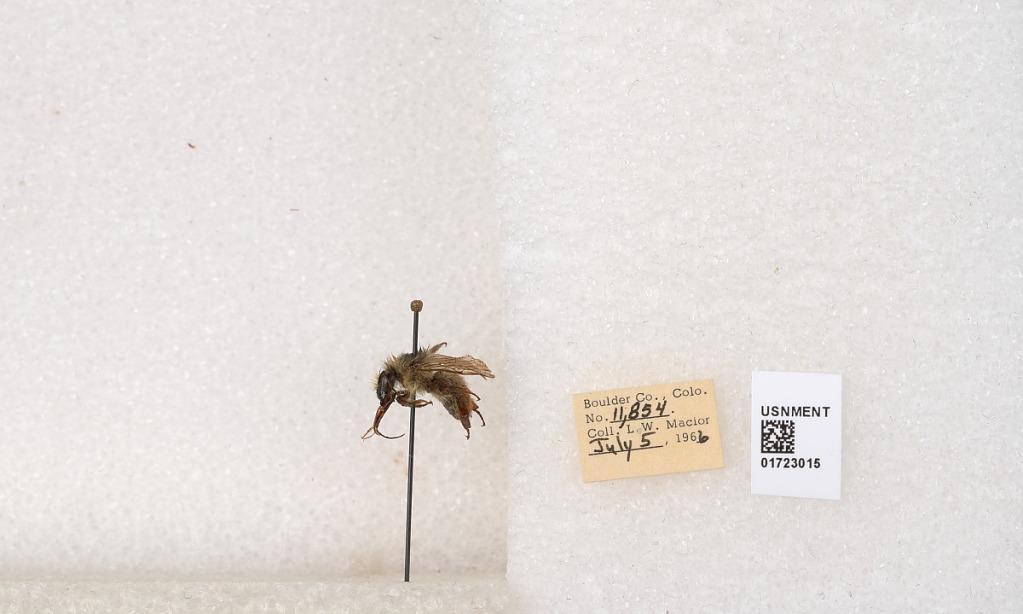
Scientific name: Bombus flavifrons Cresson
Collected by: L. Macior
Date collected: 1966-7-5
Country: United States
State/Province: Colorado
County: Boulder
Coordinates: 40.0925, -105.358